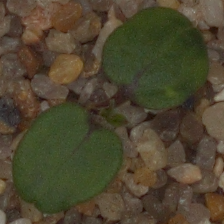
Label: cleavers